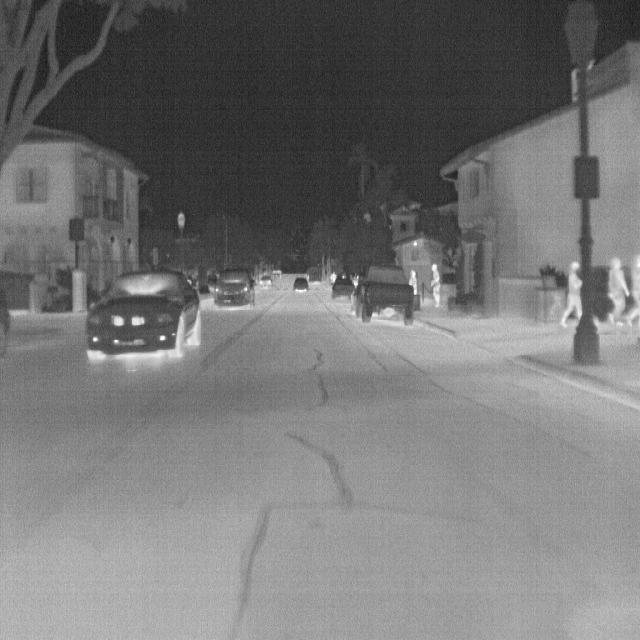
Detected objects:
label: person
label: person
label: person
label: person